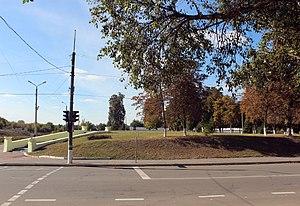
Konotop est une ville de l'oblast de Soumy, en Ukraine, et le centre administratif du raïon de Konotop. Sa population s'élevait à 86 267 habitants en 2019.